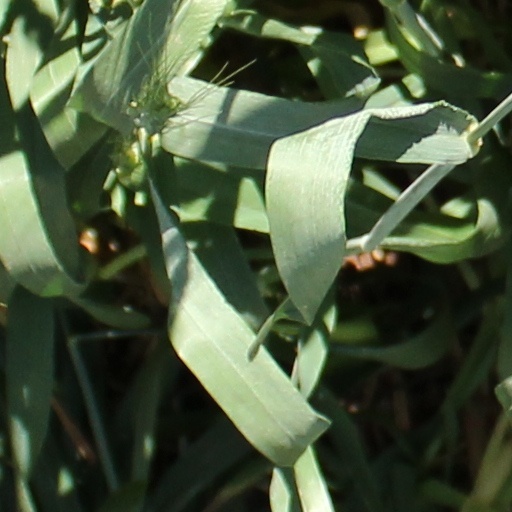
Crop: wheat